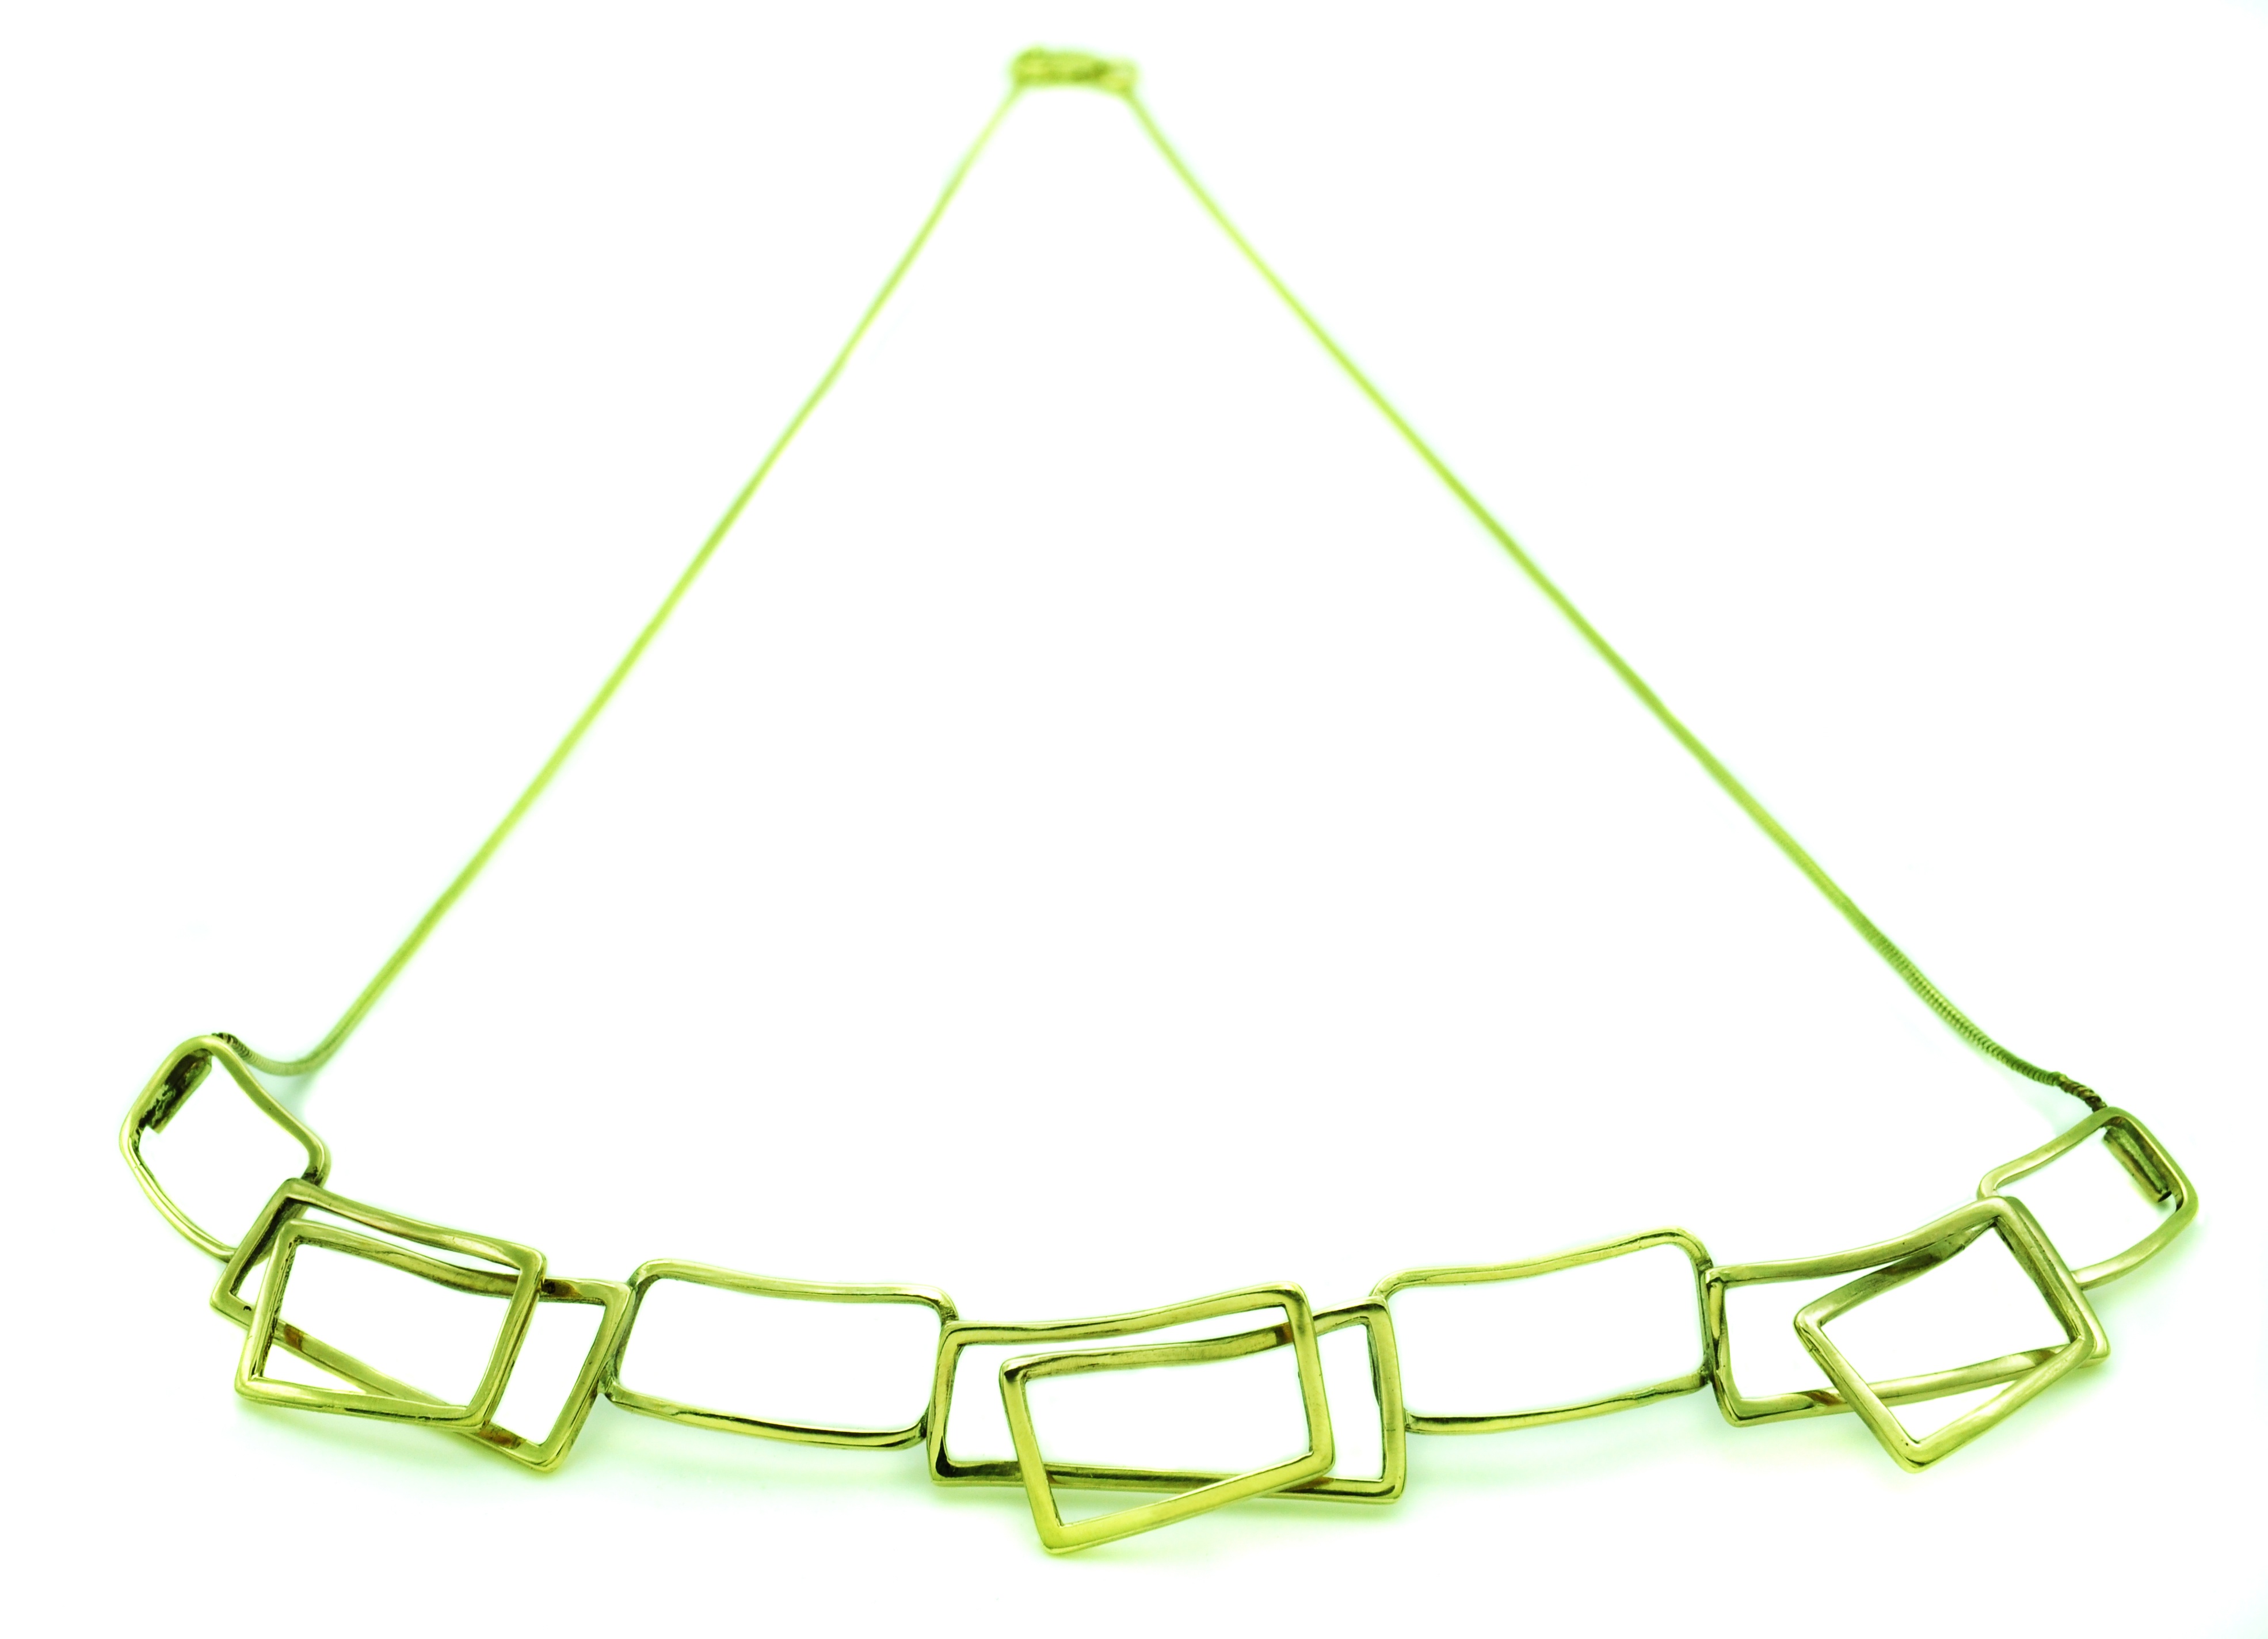
chain, line, necklace, product, net, shape